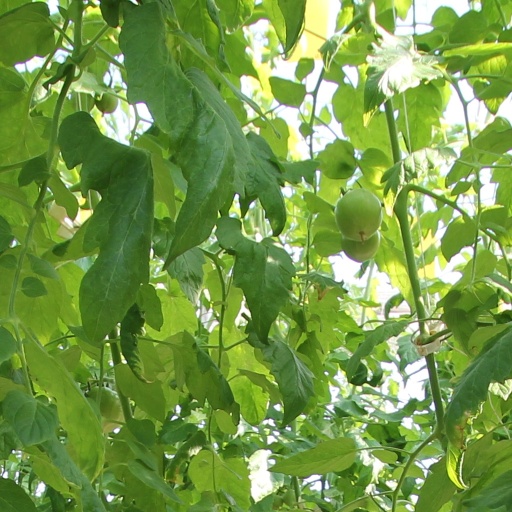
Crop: tomato